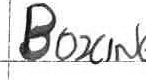
Label: boxing